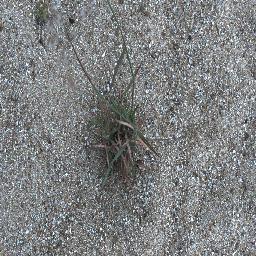
Label: negative